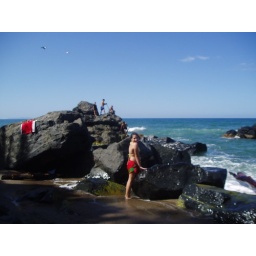
rocks by my beach house